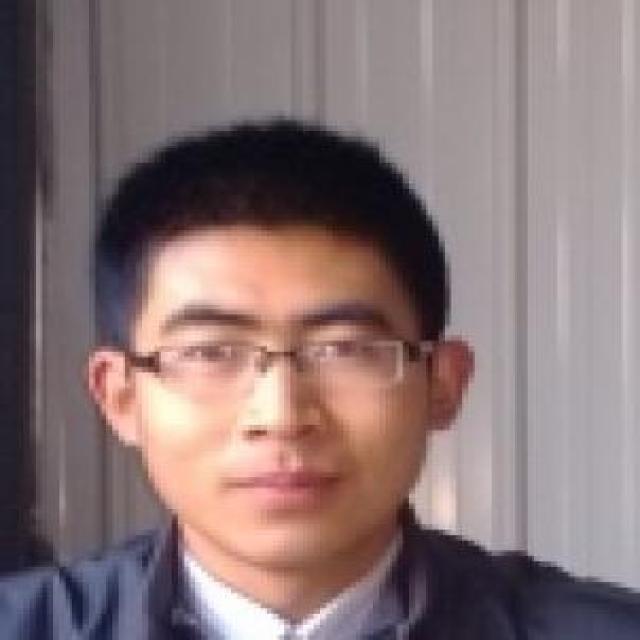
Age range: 21-44